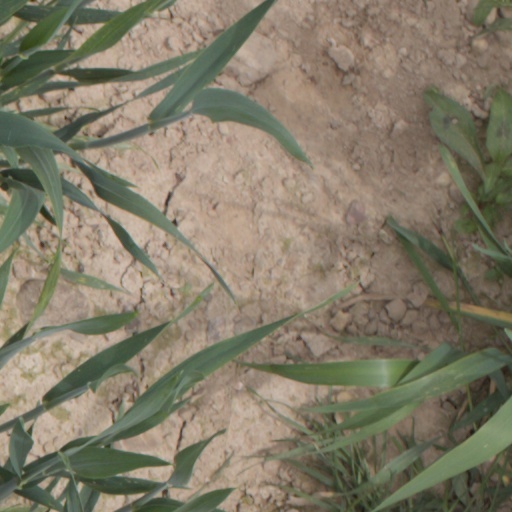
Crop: wheat